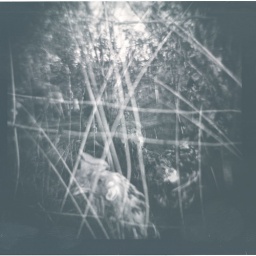
Diana F+ Kodak colour 120mm film. processed in black and white ilford chemicals at home